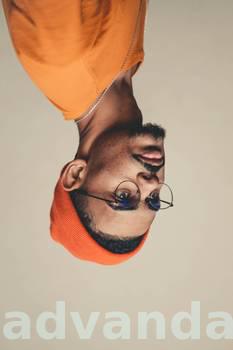
Label: Watermark